Jakub Grajchman

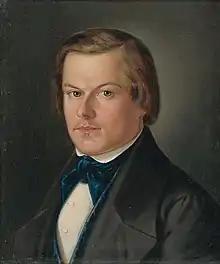
Portrait by Peter Michal Bohúň

Jakub Grajchman (25 July 1822 – 9 June 1897) was a Slovak poet, educator, dramatist, and romanticist. He was also a Slovak nationalist.